Manhattan Melodrama

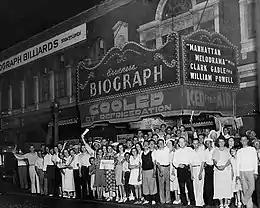
The crowd at Chicago's Biograph Theater on July 22, 1934, shortly after John Dillinger was killed there by law enforcement officers.

Filmed relatively quickly and with a modest budget, "Manhattan Melodrama" was expected to return a profit but not to capture the imagination of the public. The picture's smash hit success surprised the studio and made major stars of screen veterans Myrna Loy and William Powell in the first of their fourteen screen pairings, and also solidified the success of MGM's most popular male lead, Clark Gable. The film has a Harlem nightclub scene featuring Shirley Ross in blackface singing a song called "The Bad in Every Man." After the film's release, the lyrics were rewritten by Lorenz Hart as the retitled "Blue Moon". On review aggregator website Rotten Tomatoes, the film holds an approval rating of 80% with an average rating of 7.04/10, based on 15 contemporary reviews.